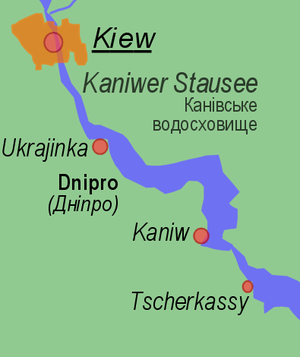
Kanivreservoiret
Kanivreservoiret
Kanivreservoiret
Kanivreservoiret er et vandreservoir på Dnepr, opkaldt efter byen Kaniv i Ukraine, som er beliggende i Kijev og Tjerkasy oblast. Reservoiret blev skabt i 1972 ved opførelsen af Dnepr vandkraftværket.